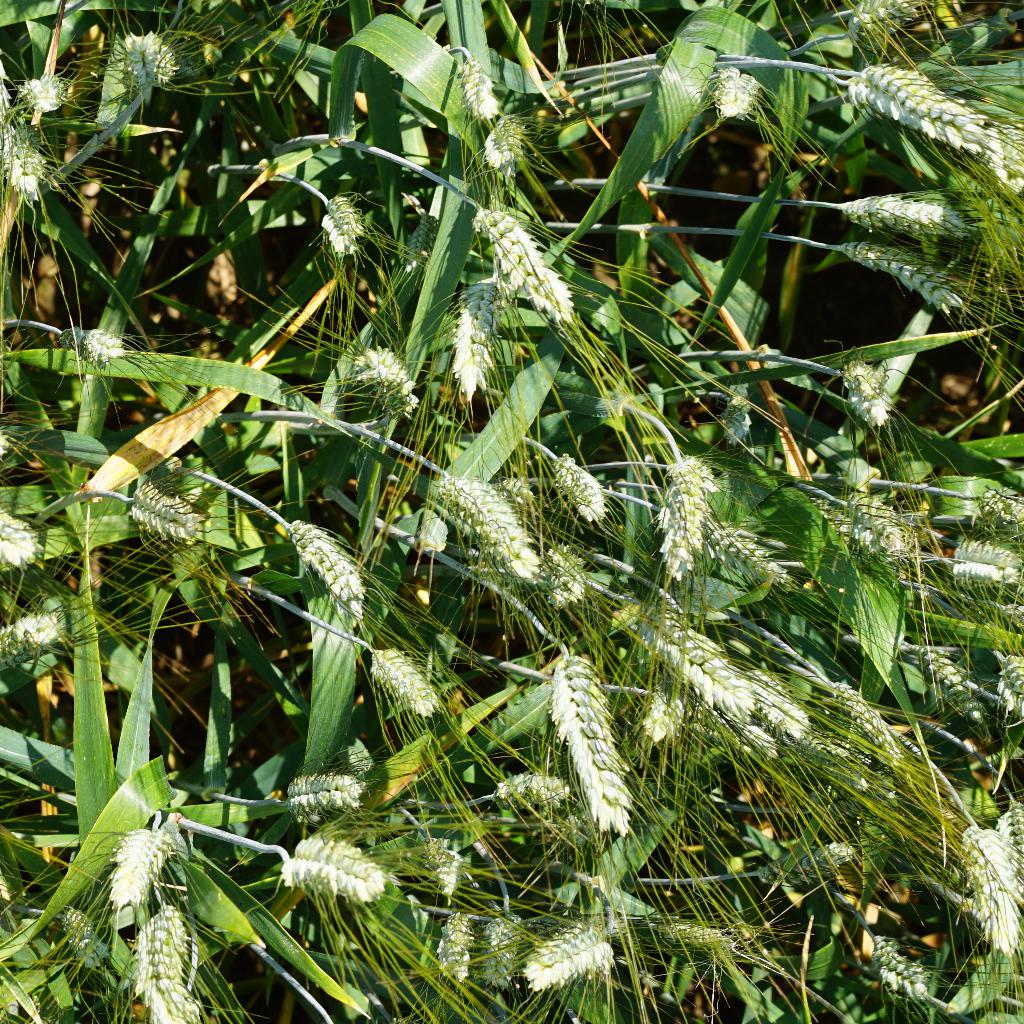
Country: France
Location: Gréoux
Wheat development stage: Filling